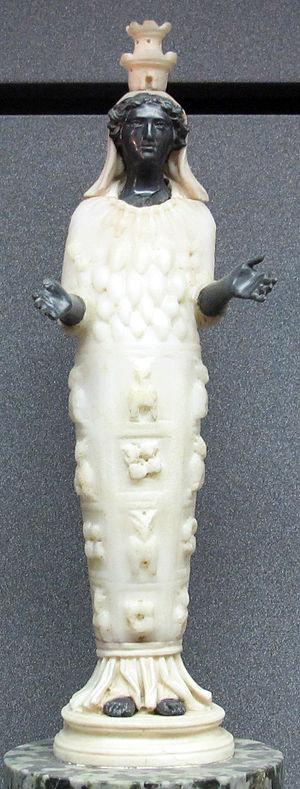
Oreste est un opéra de George Friederic Haendel en trois actes. Le livret a été adapté de manière anonyme de L'Oreste de Giangualberto Barlocci, lui-même adapté de Iphigénie en Tauride d'Euripide.